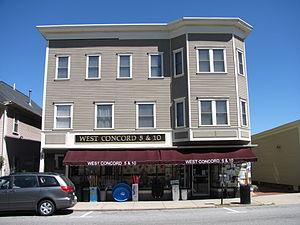
West Concord est une census-designated place du comté de Middlesex, dans le Massachusetts, aux États-Unis.